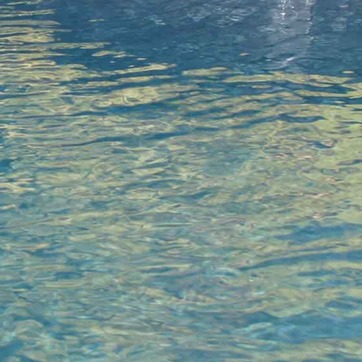
Material: water